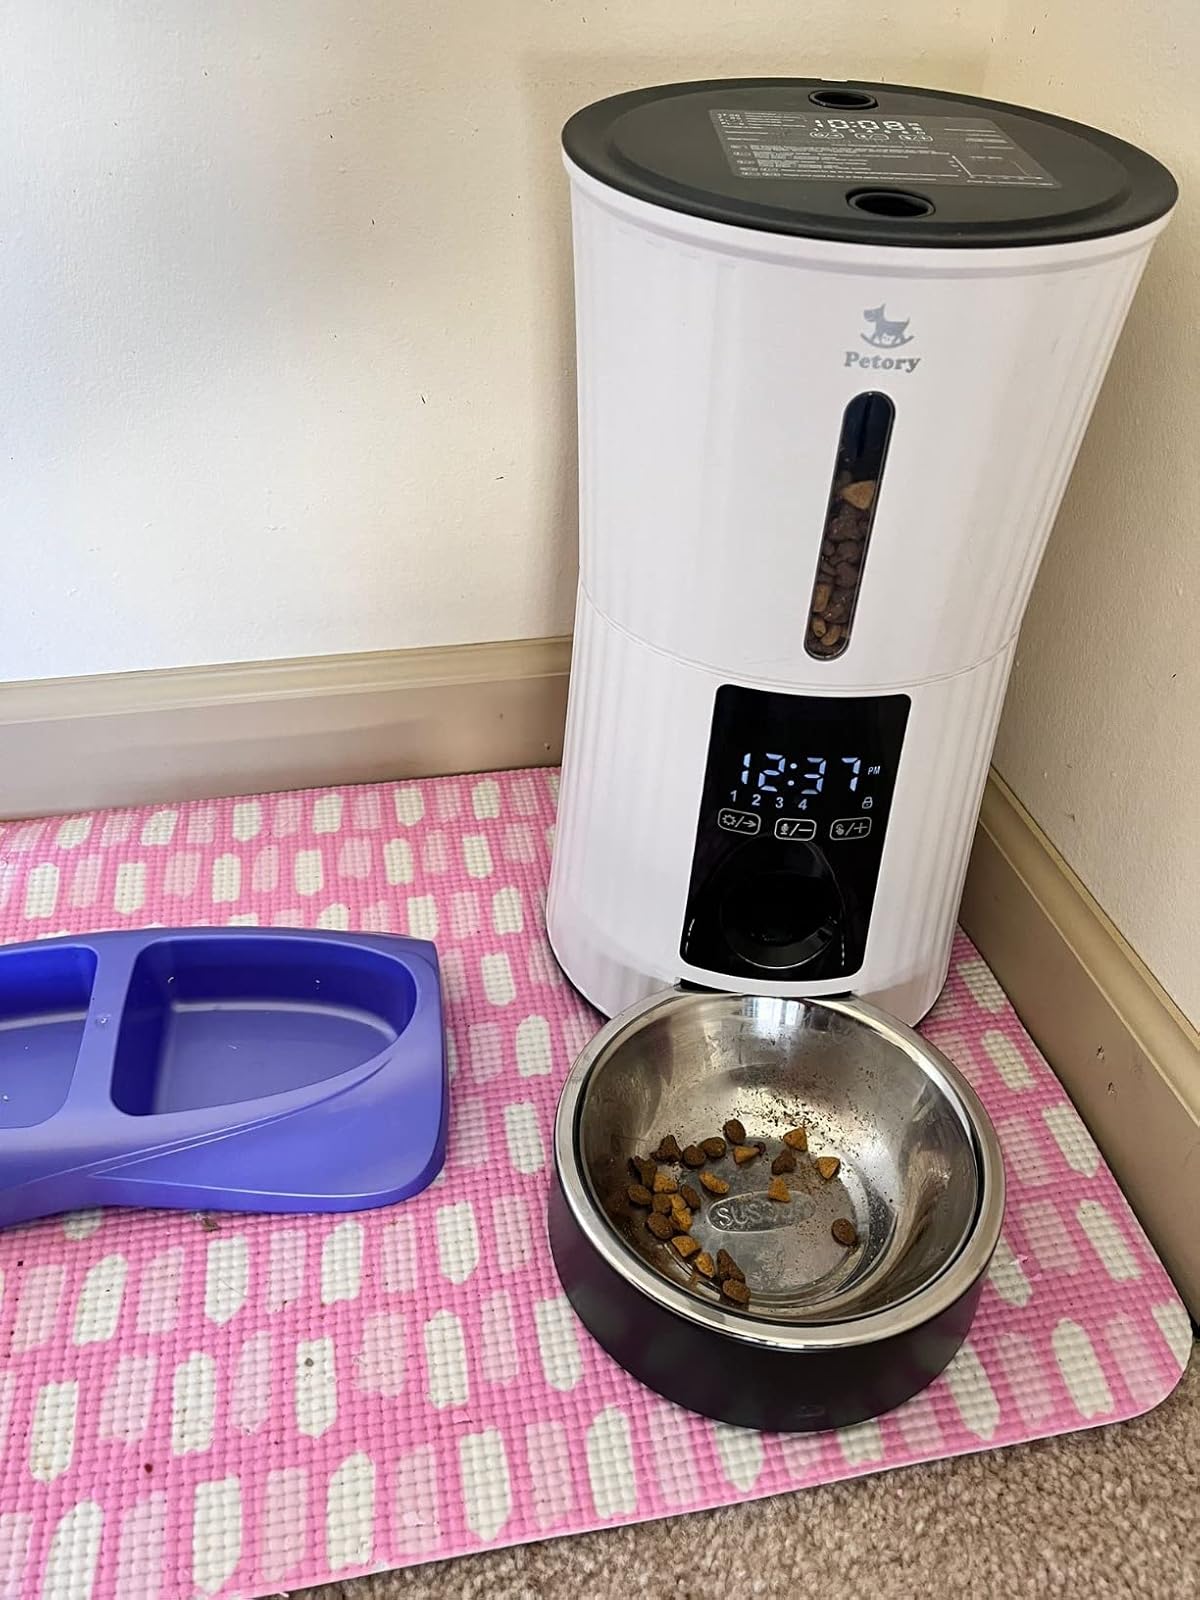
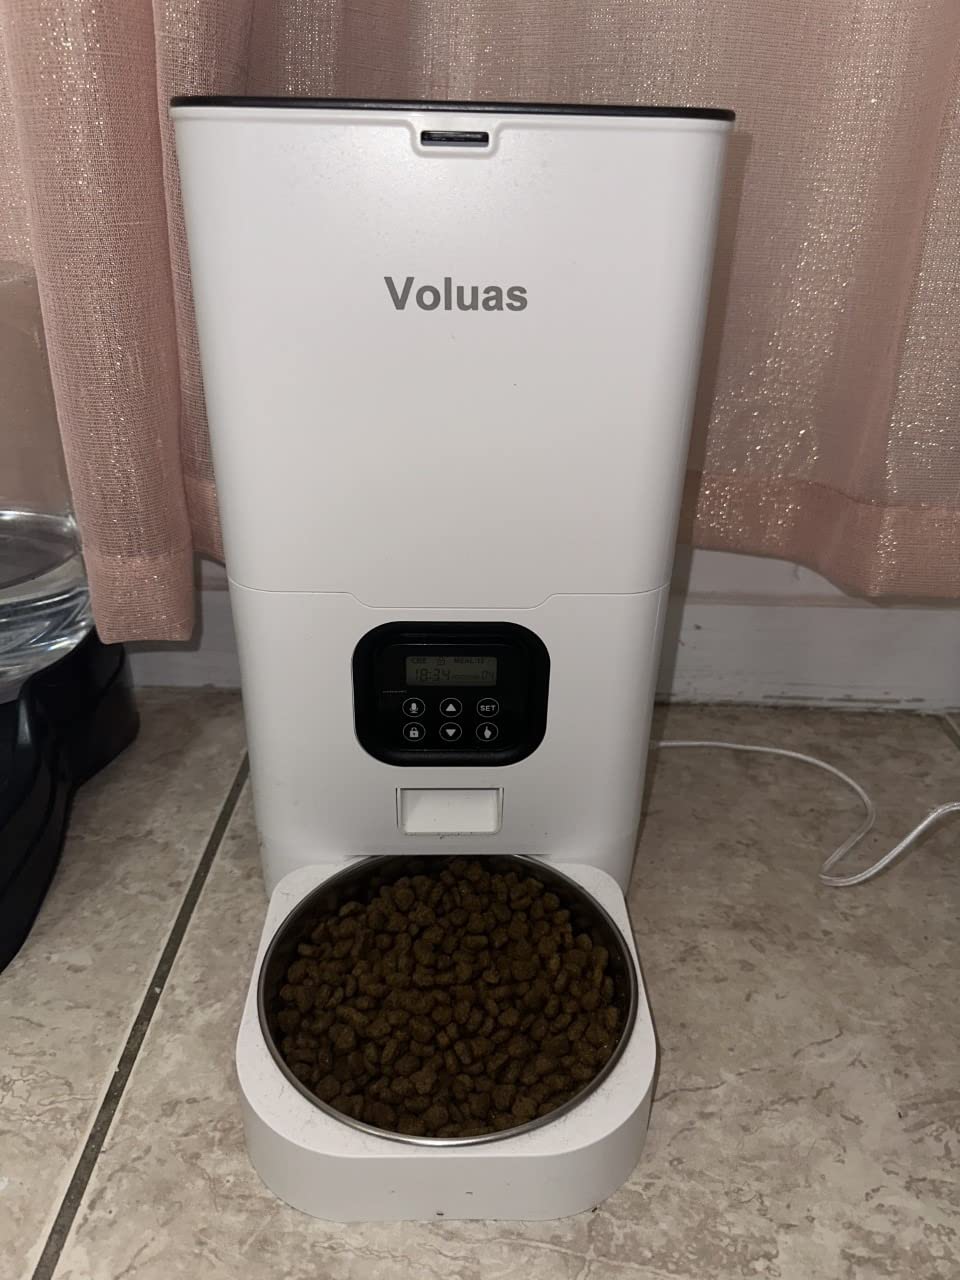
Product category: items_feeder
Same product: no